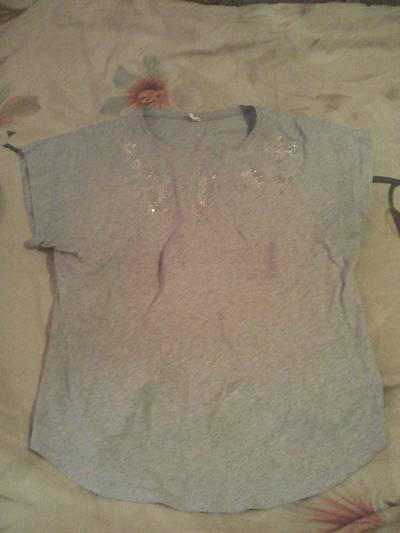
Waste category: clothes